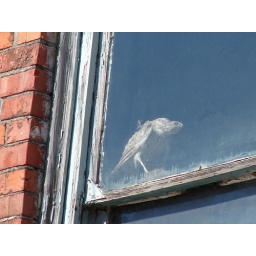
A stuffed bird in the window of Miss Del's